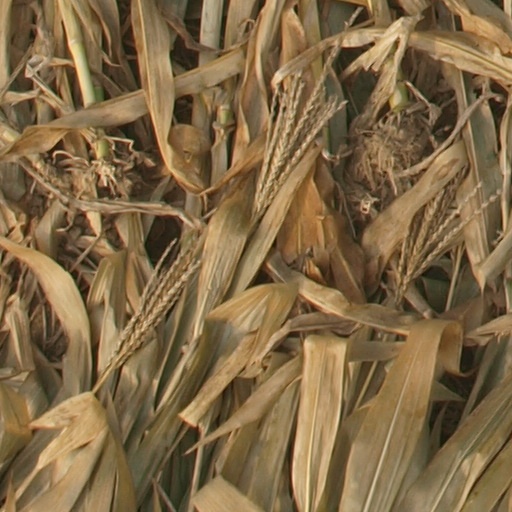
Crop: maize; corn